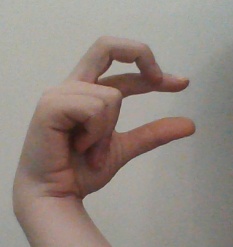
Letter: thal